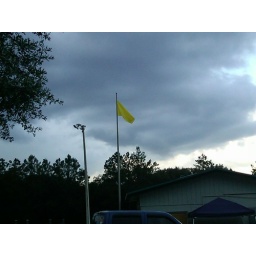
When weather is bad in the area, they will raise a yellow flag to clear the field